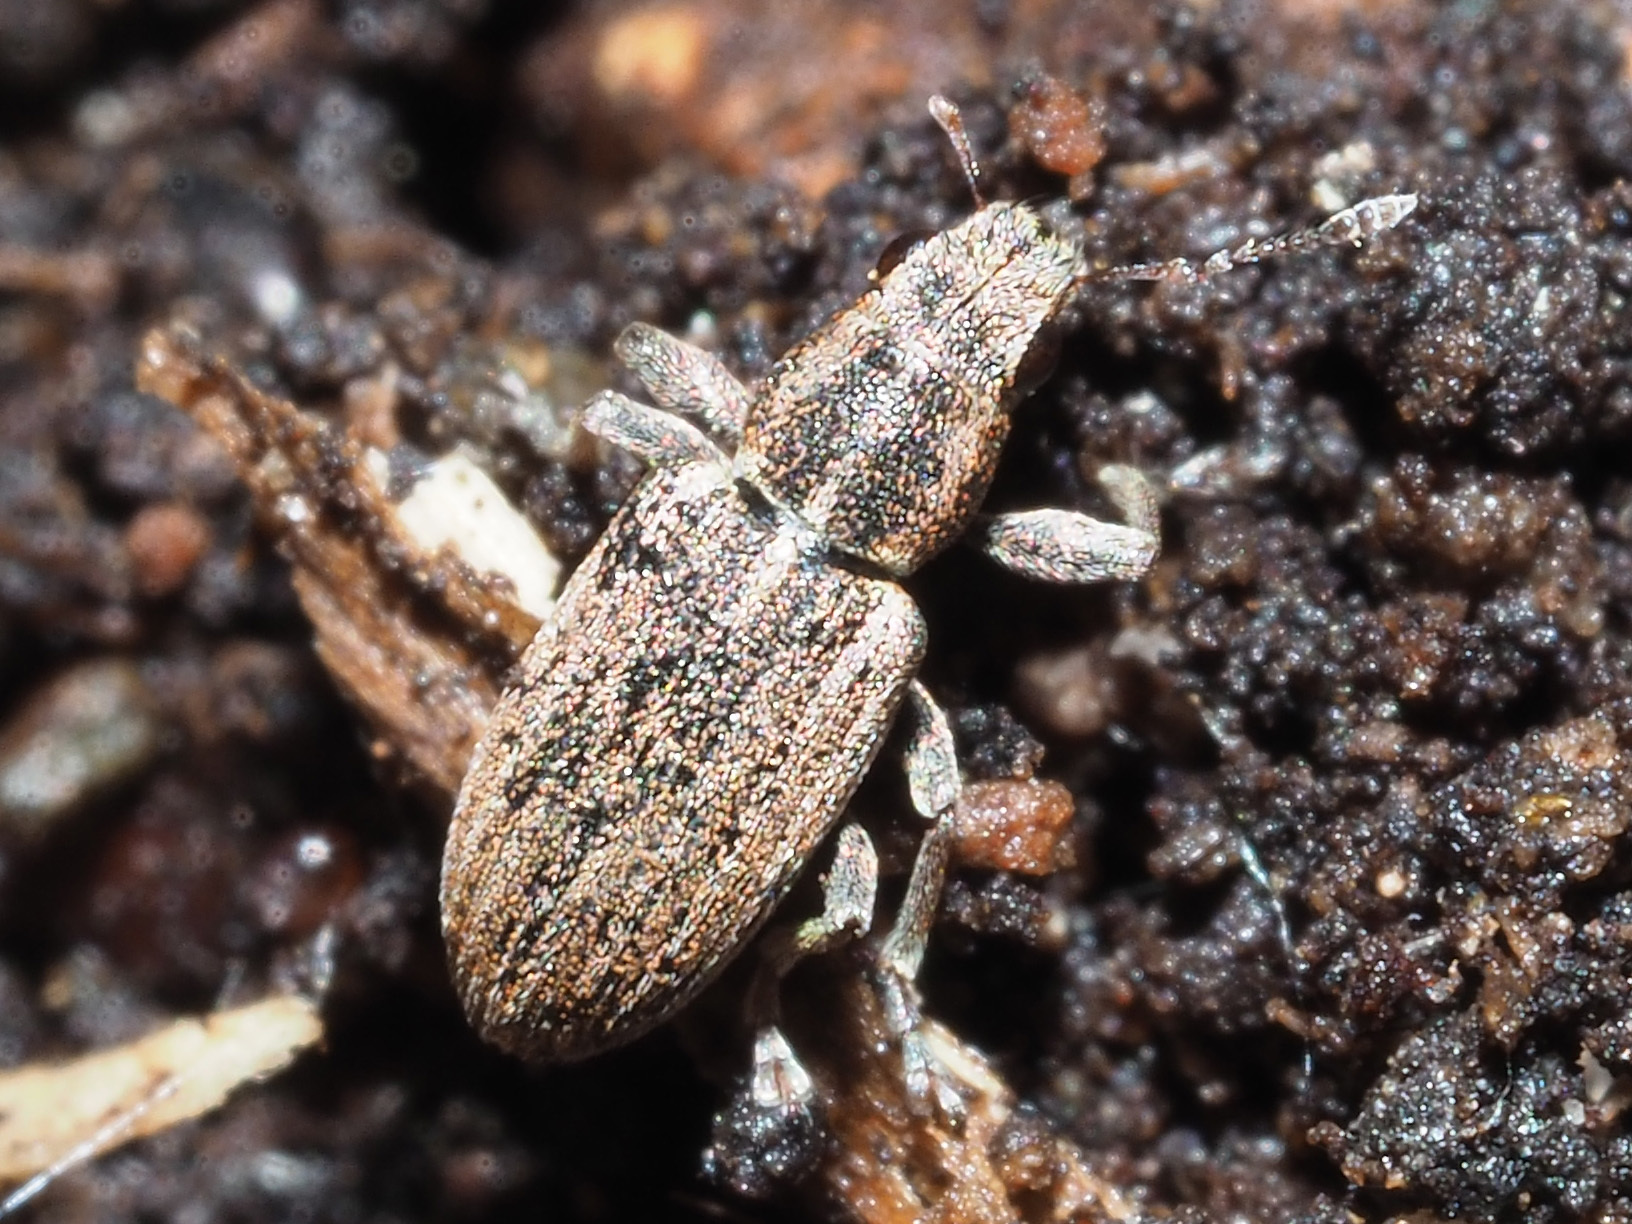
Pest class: pea_leaf_weevil